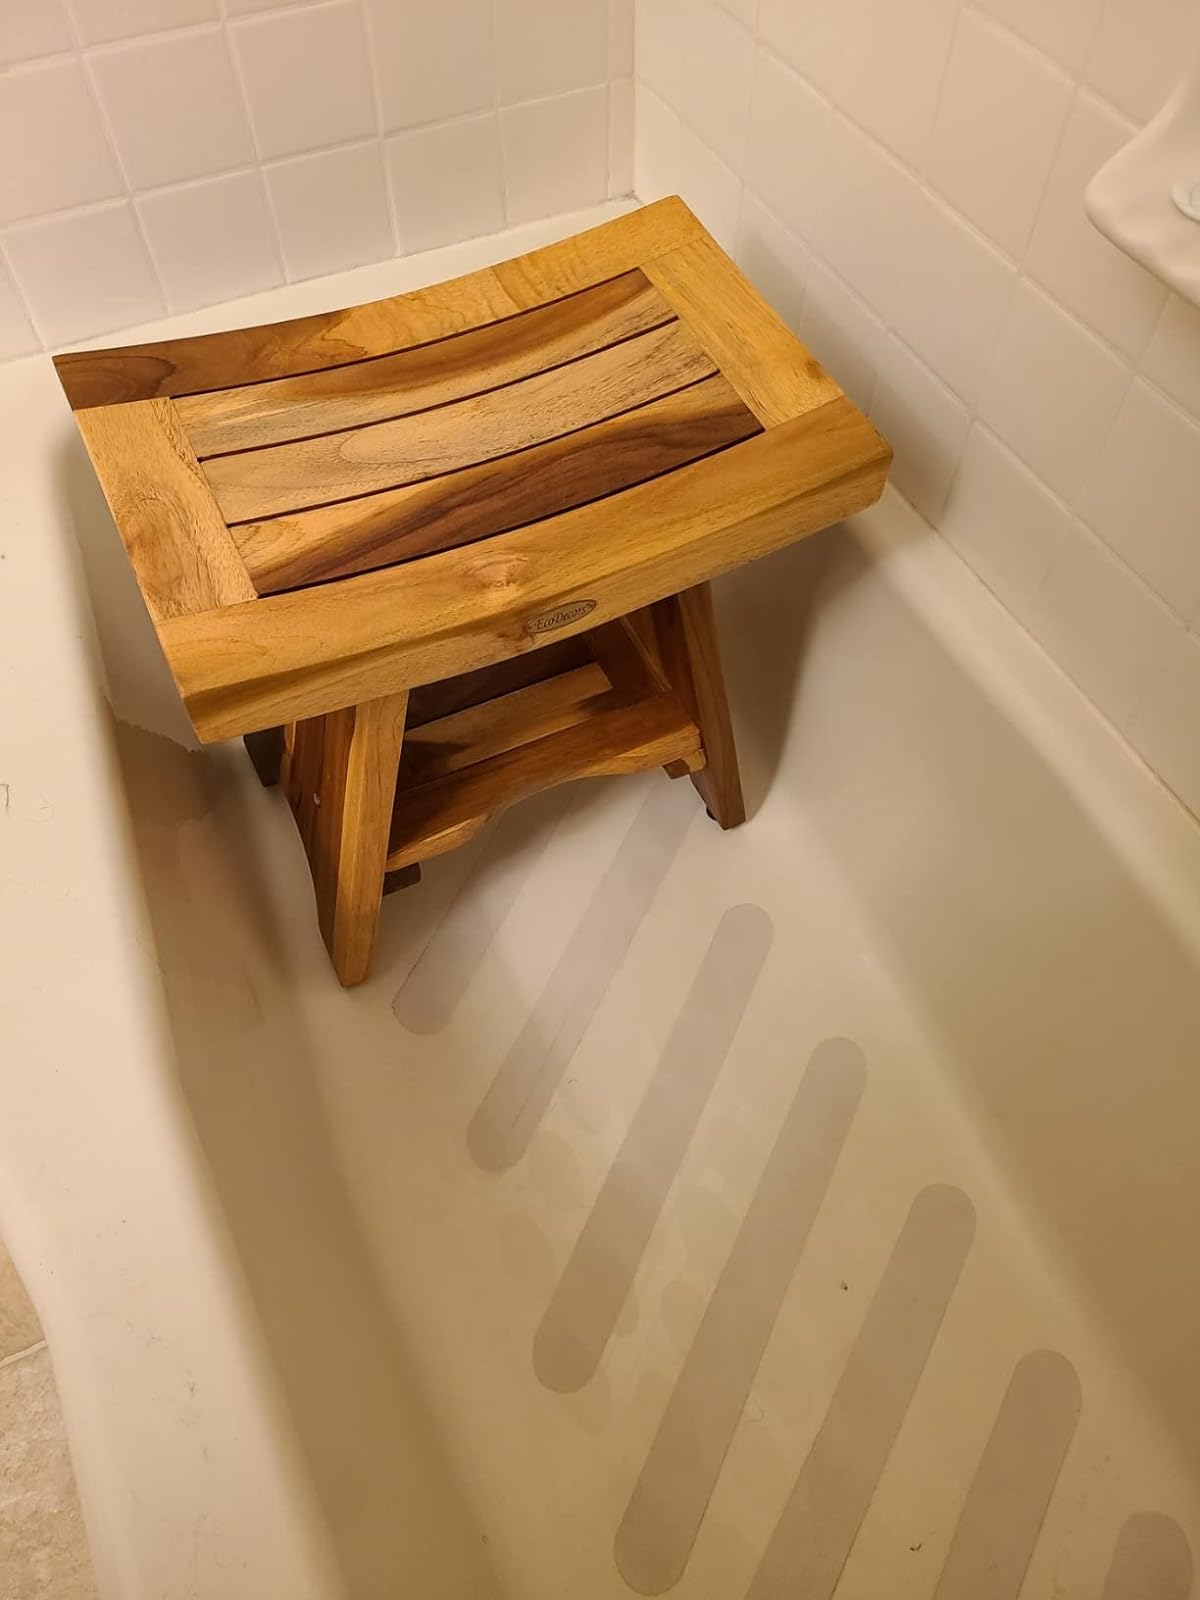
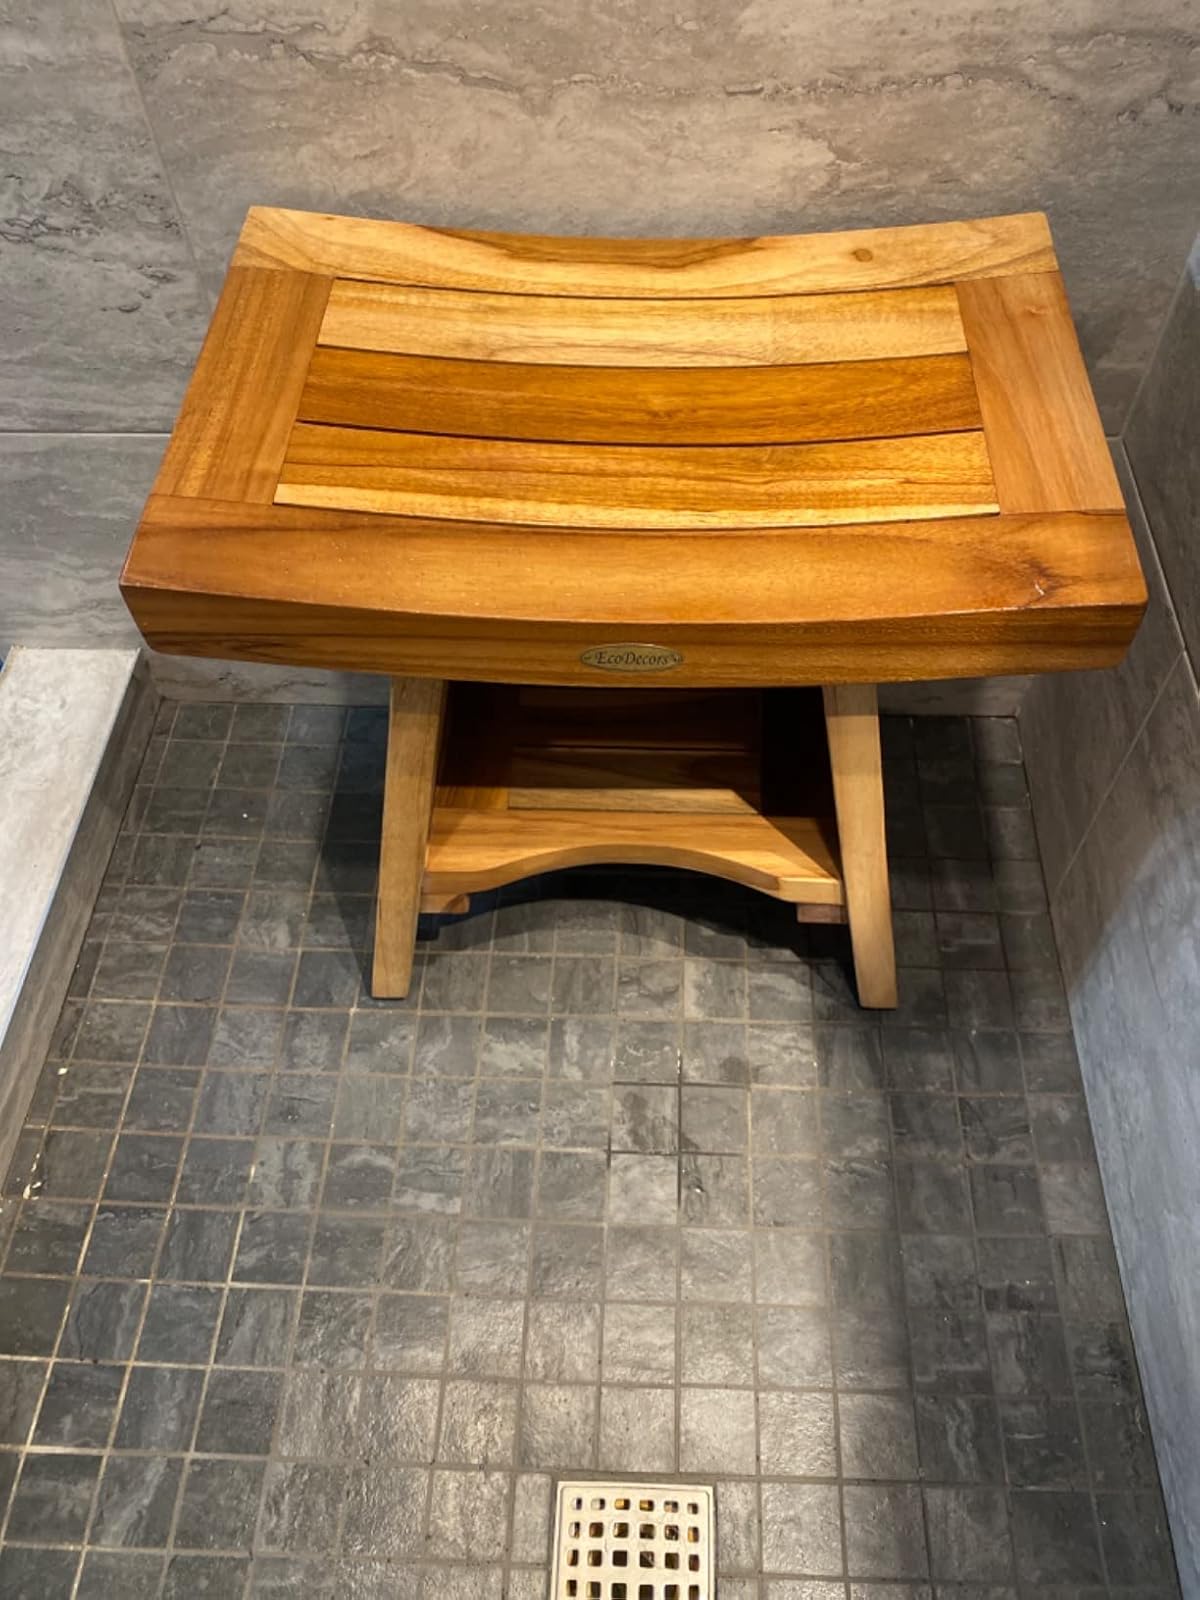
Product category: stool
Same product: yes